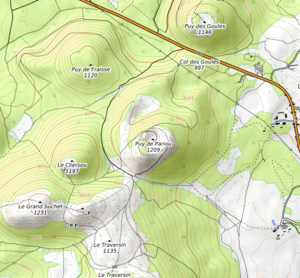
carte réalisée sur umap This map was created from OpenStreetMap project data, collected by the community. This map may be incomplete, and may contain errors. Don't rely solely on it for navigation.
Le puy Pariou parfois appelé Puy de Pariou et plus souvent, simplement Le Pariou est un volcan de la chaîne des Puys, dans le Massif central. Formé par la superposition de deux cônes stromboliens et d’un anneau de tuf, cet ensemble a produit trois coulées de laves au cours de son histoire éruptive.